May Sinclair

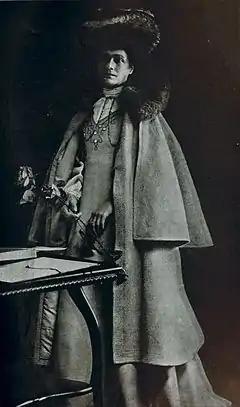
Portrait of May Sinclair, by E. Huggins

Sinclair's suffrage activities were remembered by Sylvia Pankhurst. Photographs (as "Mary Sinclair" show her around the WSPU offices in Kensington. In 1912 the Women Writers' Suffrage League published her ideas on feminism. Here she de-bunked theories put forward by Sir Almroth Wright that the suffragists were powered by their sexual frustration because of the shortage of men. She said that suffrage and the class struggle were similar aspirations and the working woman should not be in competition with the ambitions of the male working class.